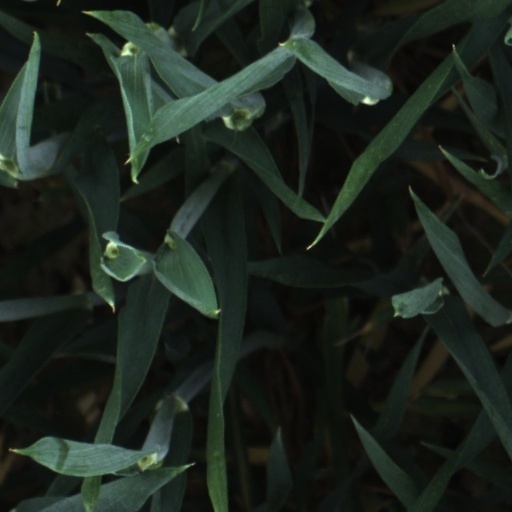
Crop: wheat